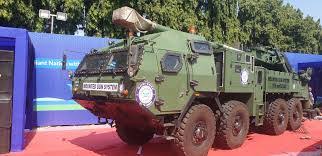
Label: Air Defense